Asturica Augusta

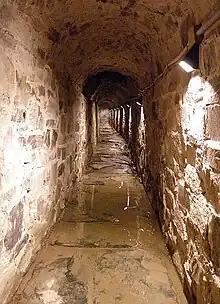
One of the sewers in its current state

It described a construction of masonry walls 1.10 meters high up to the fascia line and 0.60 meters thick. The width of the collector was 0.90 meters and the height of the gallery was 1.50 meters. On the walls, there was a semicircular vault and a concrete slab about 20 cm thick. At the beginning of the 20th century, two more branches were discovered under Pío Gullón and Santiago streets. In 1946 José María Luego investigated the sewer section under the garden of the Synagogue and, based on the constructive differences between the different branches, established two different chronologies for its sewer network.